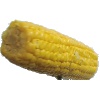
Label: Corn 1